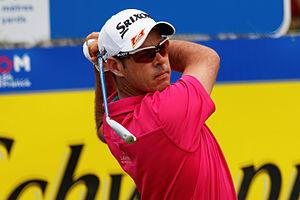
Image prise lors de l'Alstom - Open de France 2015 - Départ du tee n°1 - 4ème tour